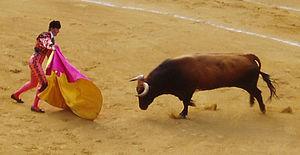
Juan José Padilla Bernal, né le 23 mai 1973 à Jerez de la Frontera, est un matador espagnol.
Une corrida concours est une forme de course de taureaux. Elle diffère d'une corrida classique dans la mesure où elle est à la fois un concours de ganaderías en même temps qu'une prestation de matadors. Elle comprend le plus souvent six élevages différents mais, plus rarement, peut n'en comporter que trois. Elle est identique dans son déroulement à une corrida classique, avec le même nombre de tercios et les mêmes protagonistes, la vedette étant le taureau et l'élevage, dont la renommée dépend beaucoup de ces corridas.